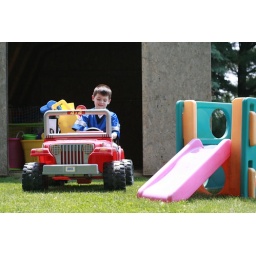
Alex in his red truck